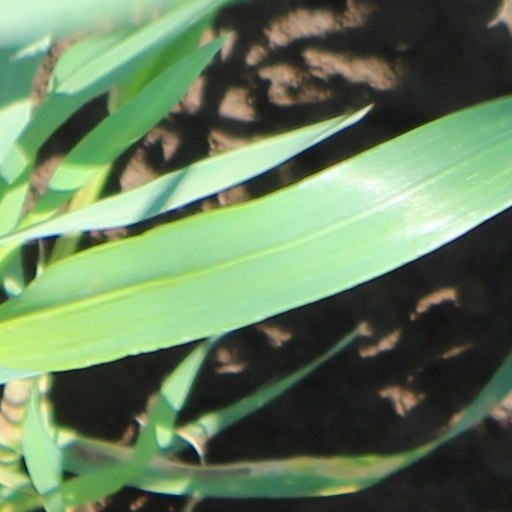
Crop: wheat